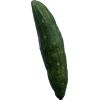
Label: Cucumber 3